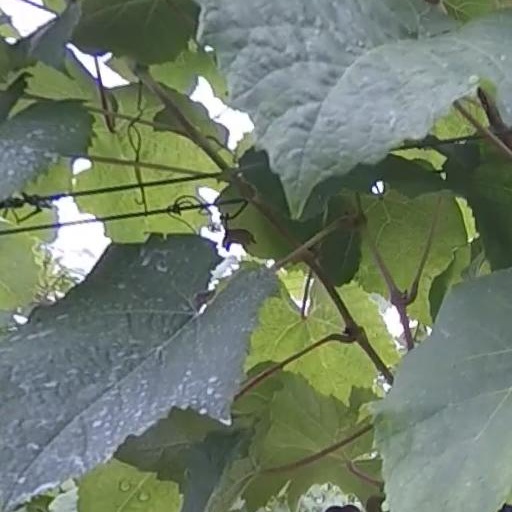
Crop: grape